Marmon-Herrington

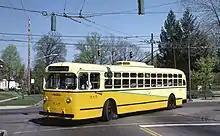
A 1949 Marmon-Herrington TC48 trolley bus on the Dayton, Ohio trolleybus system.

The company's foray into transit buses began in 1946, when it produced its first electric trolley bus. The end of World War II had brought a steep drop in the need for military vehicles, so Marmon-Herrington looked for another area of vehicle manufacturing in which it might find new business. Its first "trolley coaches", the more common term for trolley buses at that time, introduced innovative features such as lightweight monocoque bodies and strong, double-girder sidewalls, which made the Marmon–Herrington trolley coach the best-selling trolley coach of the postwar era. Its trolley buses were successful in the fleets of many North American cities, most notably Chicago and San Francisco, which purchased large numbers; Chicago bought 349 in a single order (delivered in 1951–52), a record for Marmon-Herrington. Marmon-Herrington supplied trolley buses to 16 different cities in the United States, among the buyers being the Cincinnati Street Railway Company, which purchased 214, and the Cleveland Railway, with 125; vehicles were also sold to two cities in Brazil. The principal models were the TC44, TC48, and TC49, with the number denoting the number of seats. A single order of the 40-seat TC40 model was produced for San Francisco, and likewise, the TC46 was produced for only one customer, Philadelphia, before Marmon-Herrington replaced it with the TC48 model.